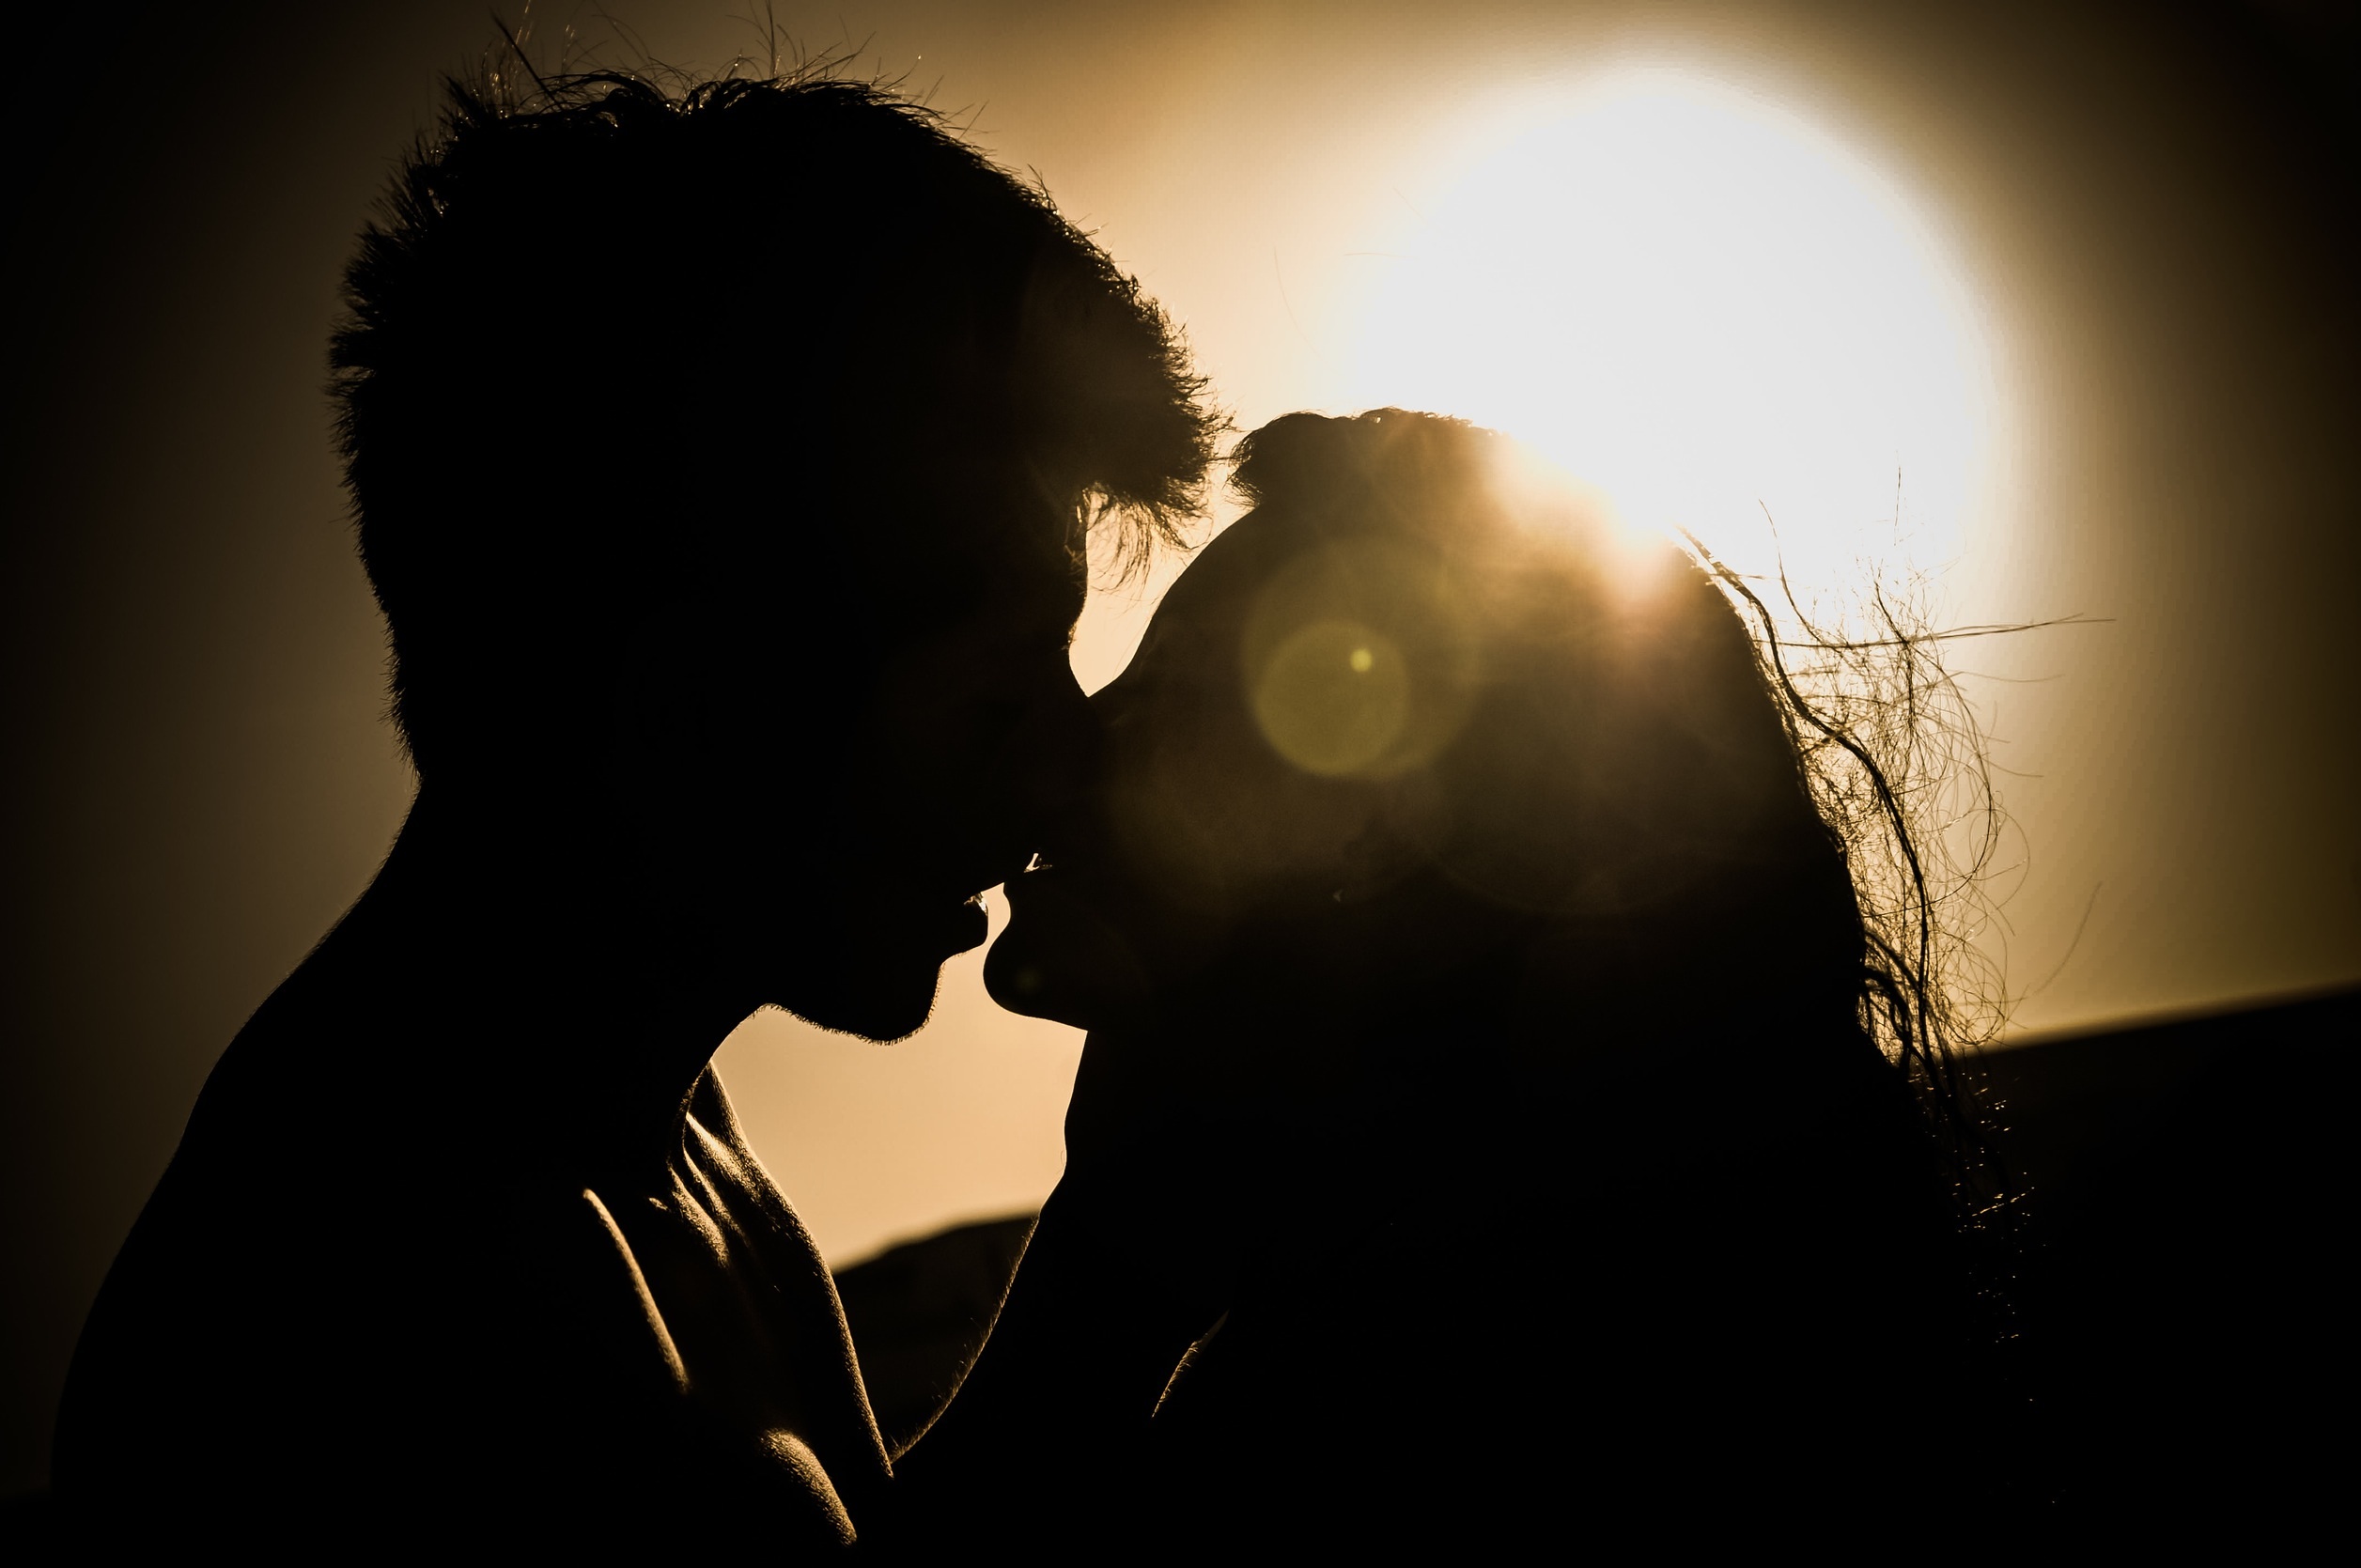
silhouette, person, light, people, girl, sunset, sunlight, guy, love, young, kiss, couple, romance, romantic, darkness, shadows, backlighting, emotion, interaction